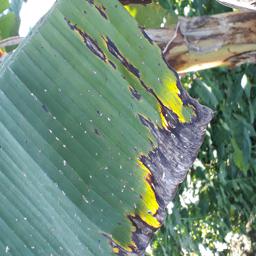
Label: POTASSIUM DEFICIENCY